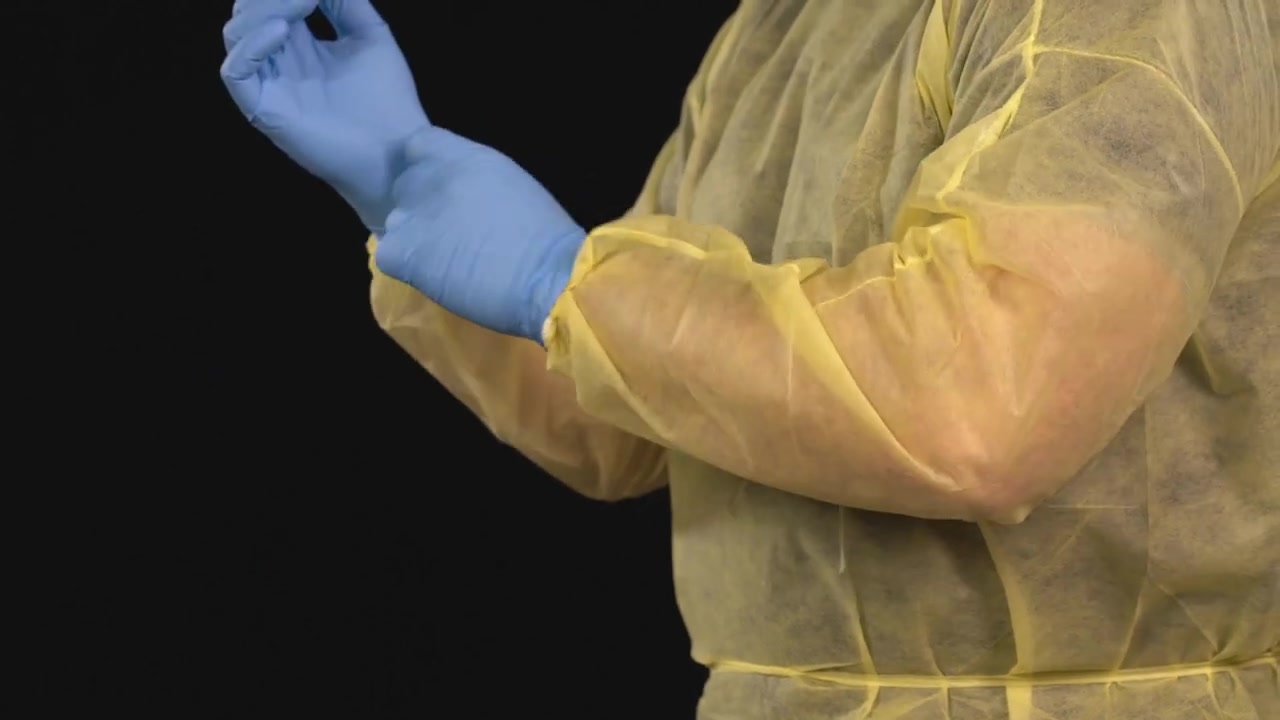
Objects detected:
Gloves
Gloves
Coverall